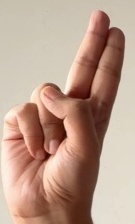
ASL sign: U